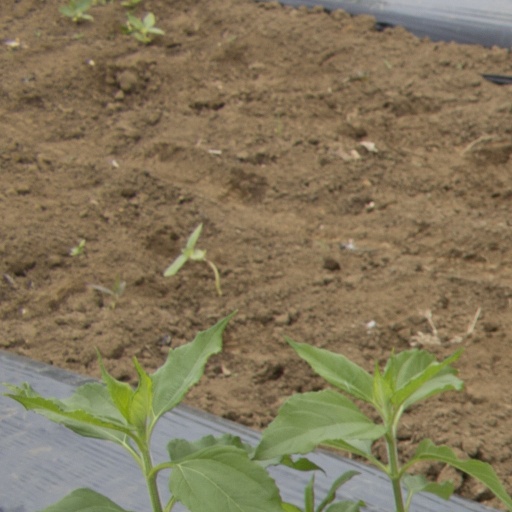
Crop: Jerusalem artichoke